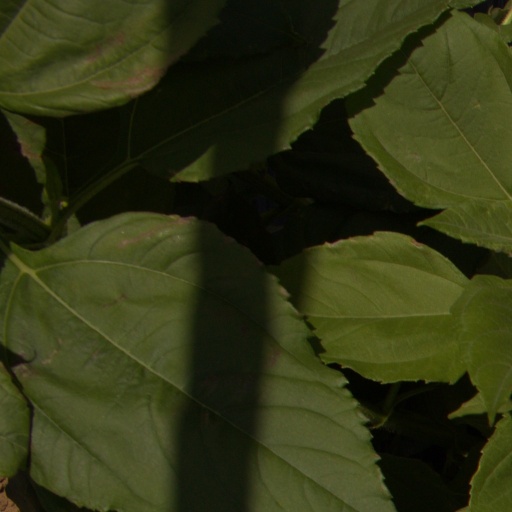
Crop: Jerusalem artichoke